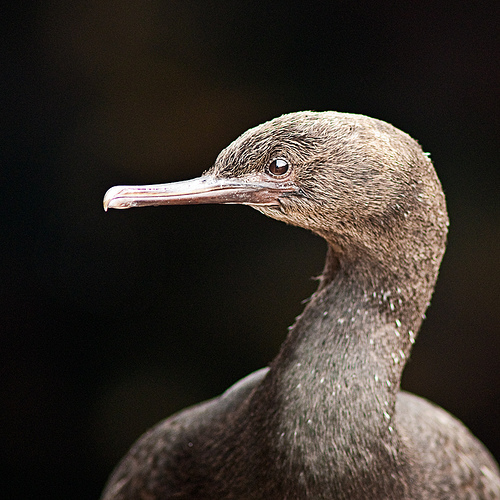
a brown bird with a long neck and long beak.
this is a dark brown bird with a brown eye and a long beak.
a dull brown large bird with a long neck and a long beak with a downward tip on the end of the beak.
this bird has a long pointed bill with the lower bill pointed down, a long neck, and a brown head & body.
this large bird has a brown body, long neck, and long hooked bill.
this gray bird has a thin, long beak that curves down at the tip.
a black body bird with an averagely sized head in comparison to the body.
bird has a large brown bill, dark brown color elsewhere, with a long neck and large body.
the bird has a curved brown throat and a curved bill.
a large bird with a long neck and long beak.
Species: Brandt Cormorant